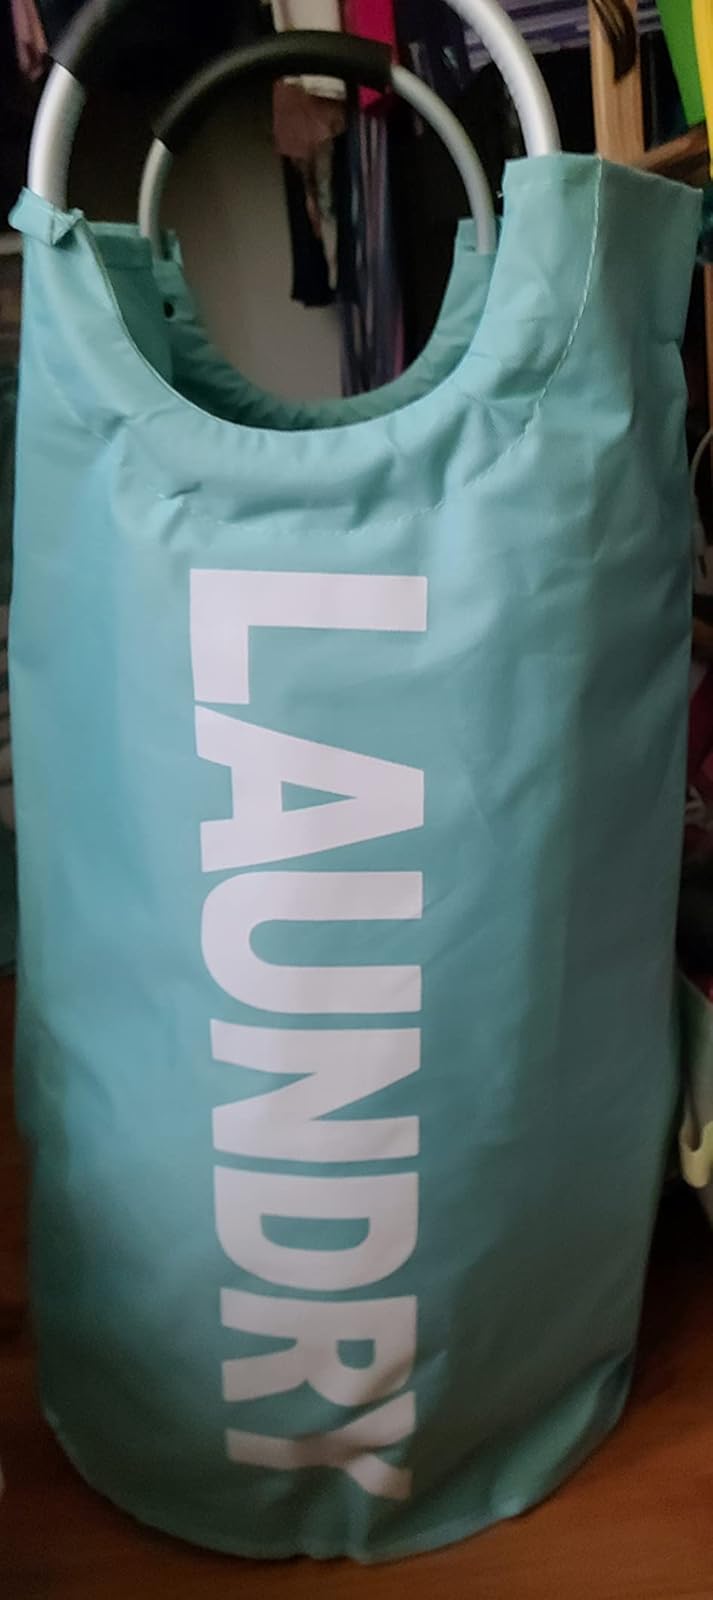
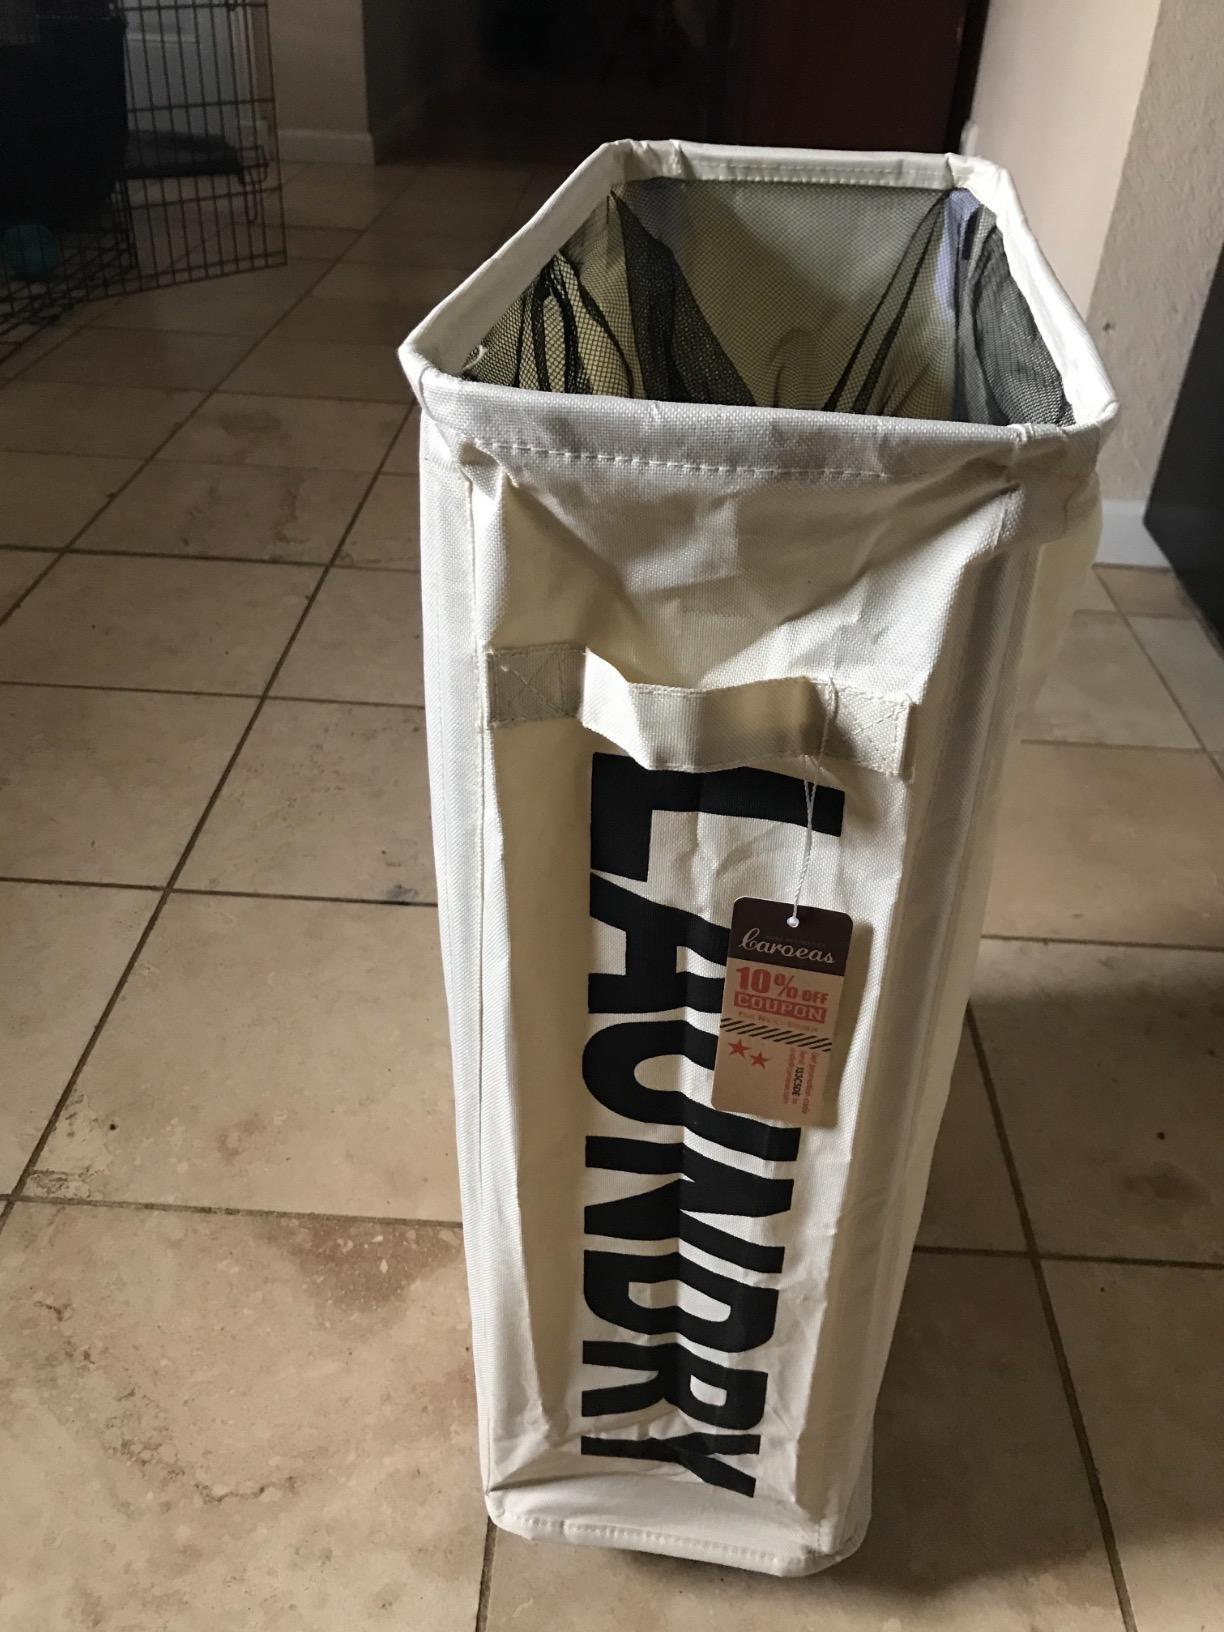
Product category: items_hamper
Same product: no